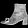
Label: Ankle boot